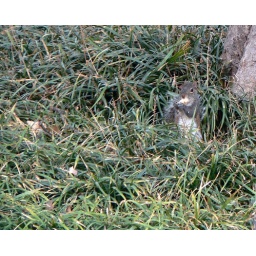
safe in a sea of monkey grass